Diadem

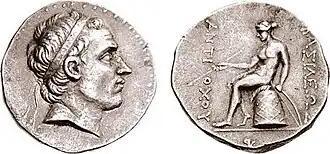
Coin of Antiochus III the Great of the Seleucid Empire, shown wearing a diadem, which was a type of headband tied around the head. Greek inscription reads ΒΑΣΙΛΕΩΣ ΑΝΤΙΟΧΟΥ, "of King Antiochus".

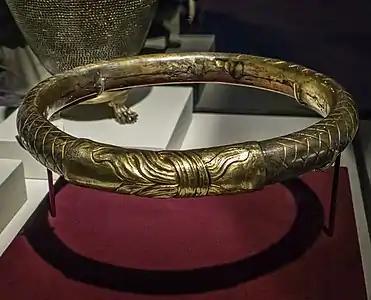
Gold and silver diadem of Philip II of Macedonia. This is one type of diadem used by Macedonian and Hellenistic rulers.

A diadem is a crown, specifically an ornamental headband worn by monarchs and others as a badge of royalty.